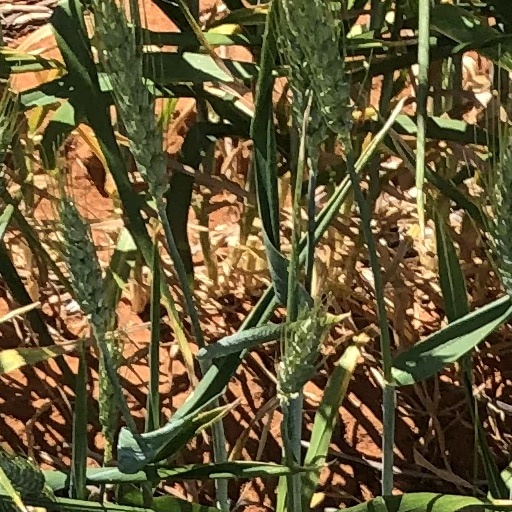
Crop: wheat